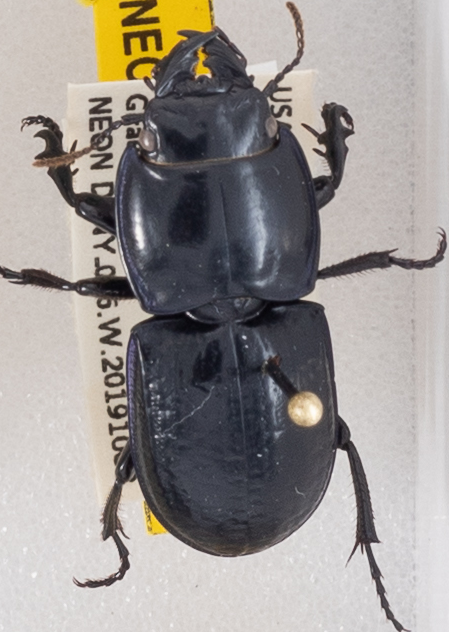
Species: Pasimachus sublaevis
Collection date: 2019-10-08
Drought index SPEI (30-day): -2.09
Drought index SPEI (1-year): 0.184
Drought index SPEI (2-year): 0.8